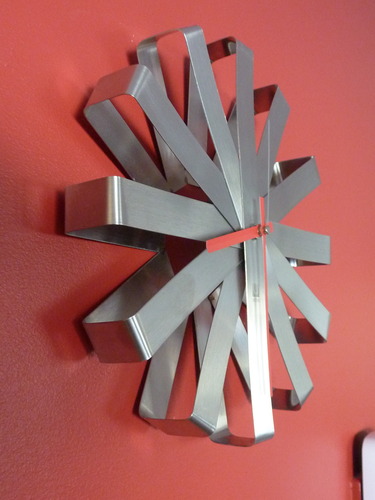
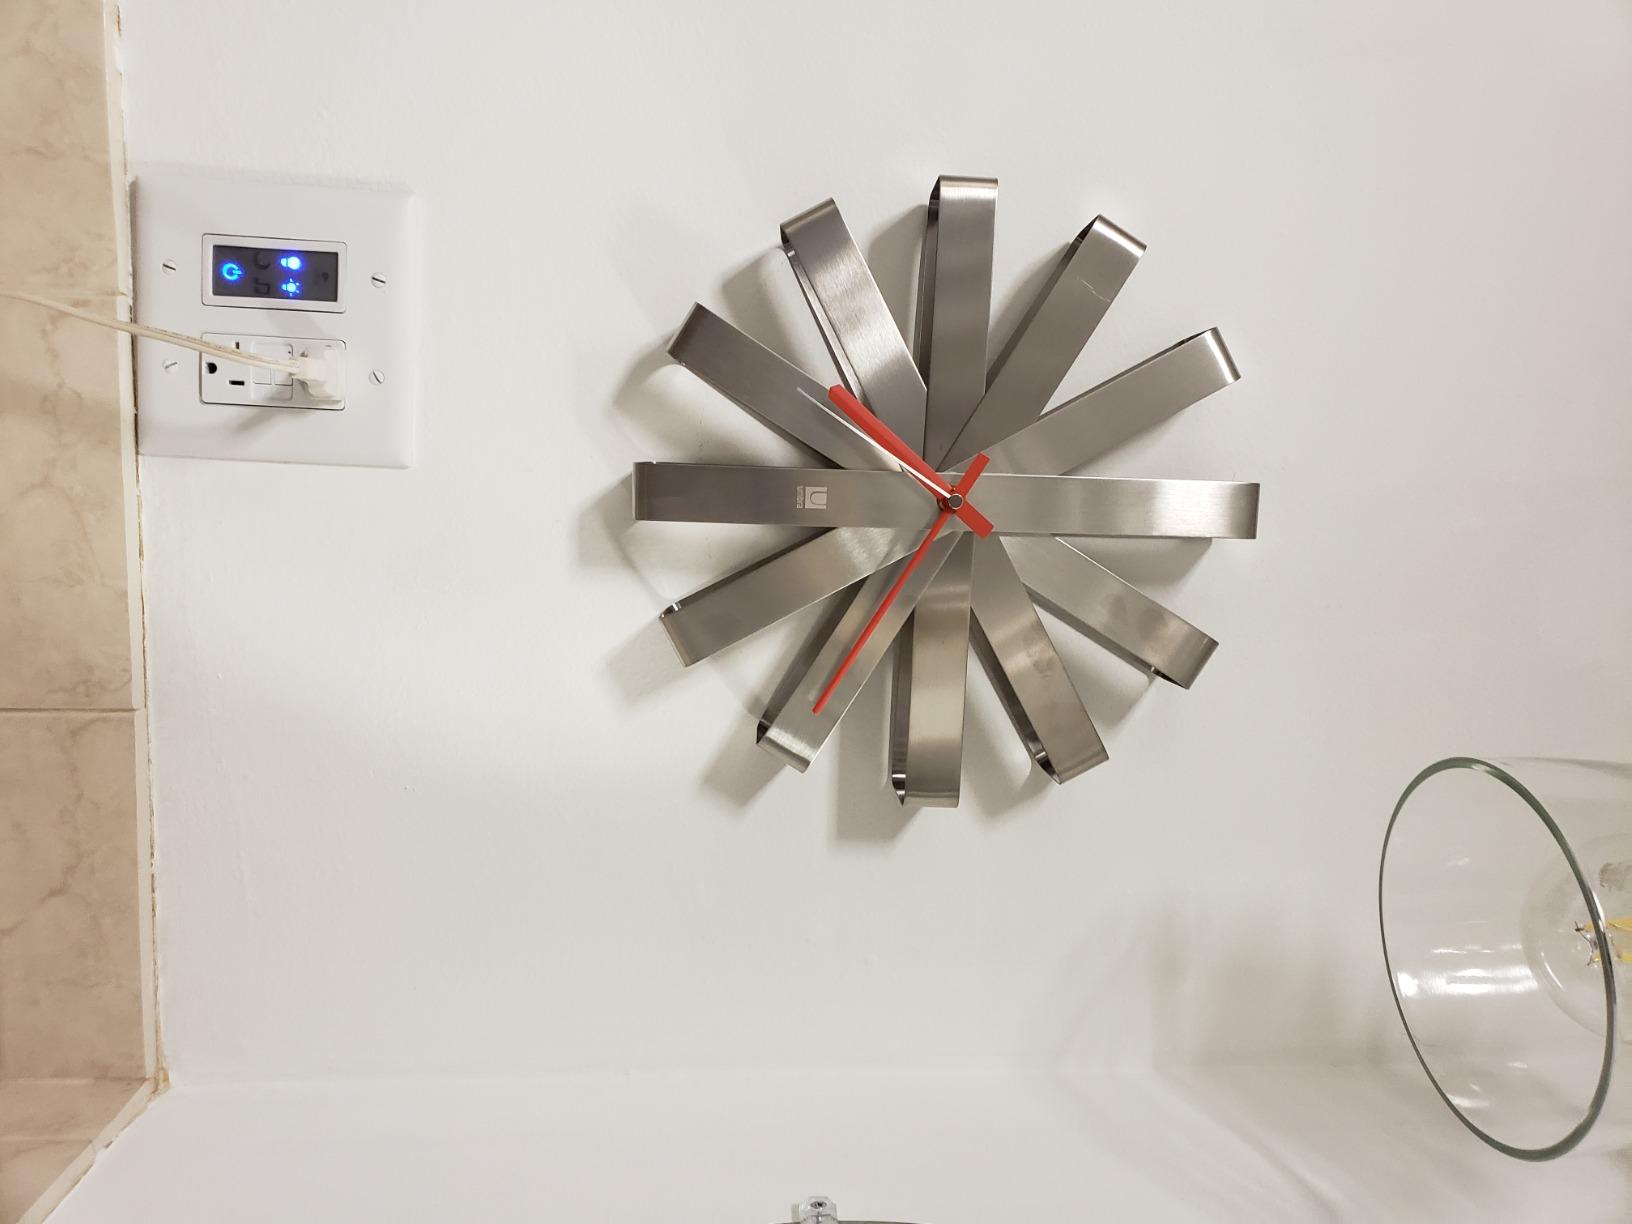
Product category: clock
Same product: yes